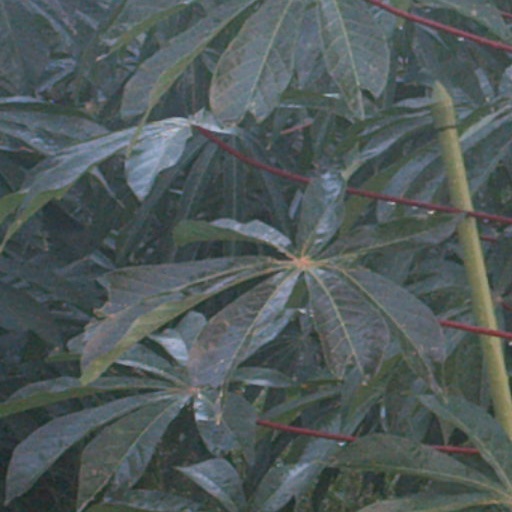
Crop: cassava